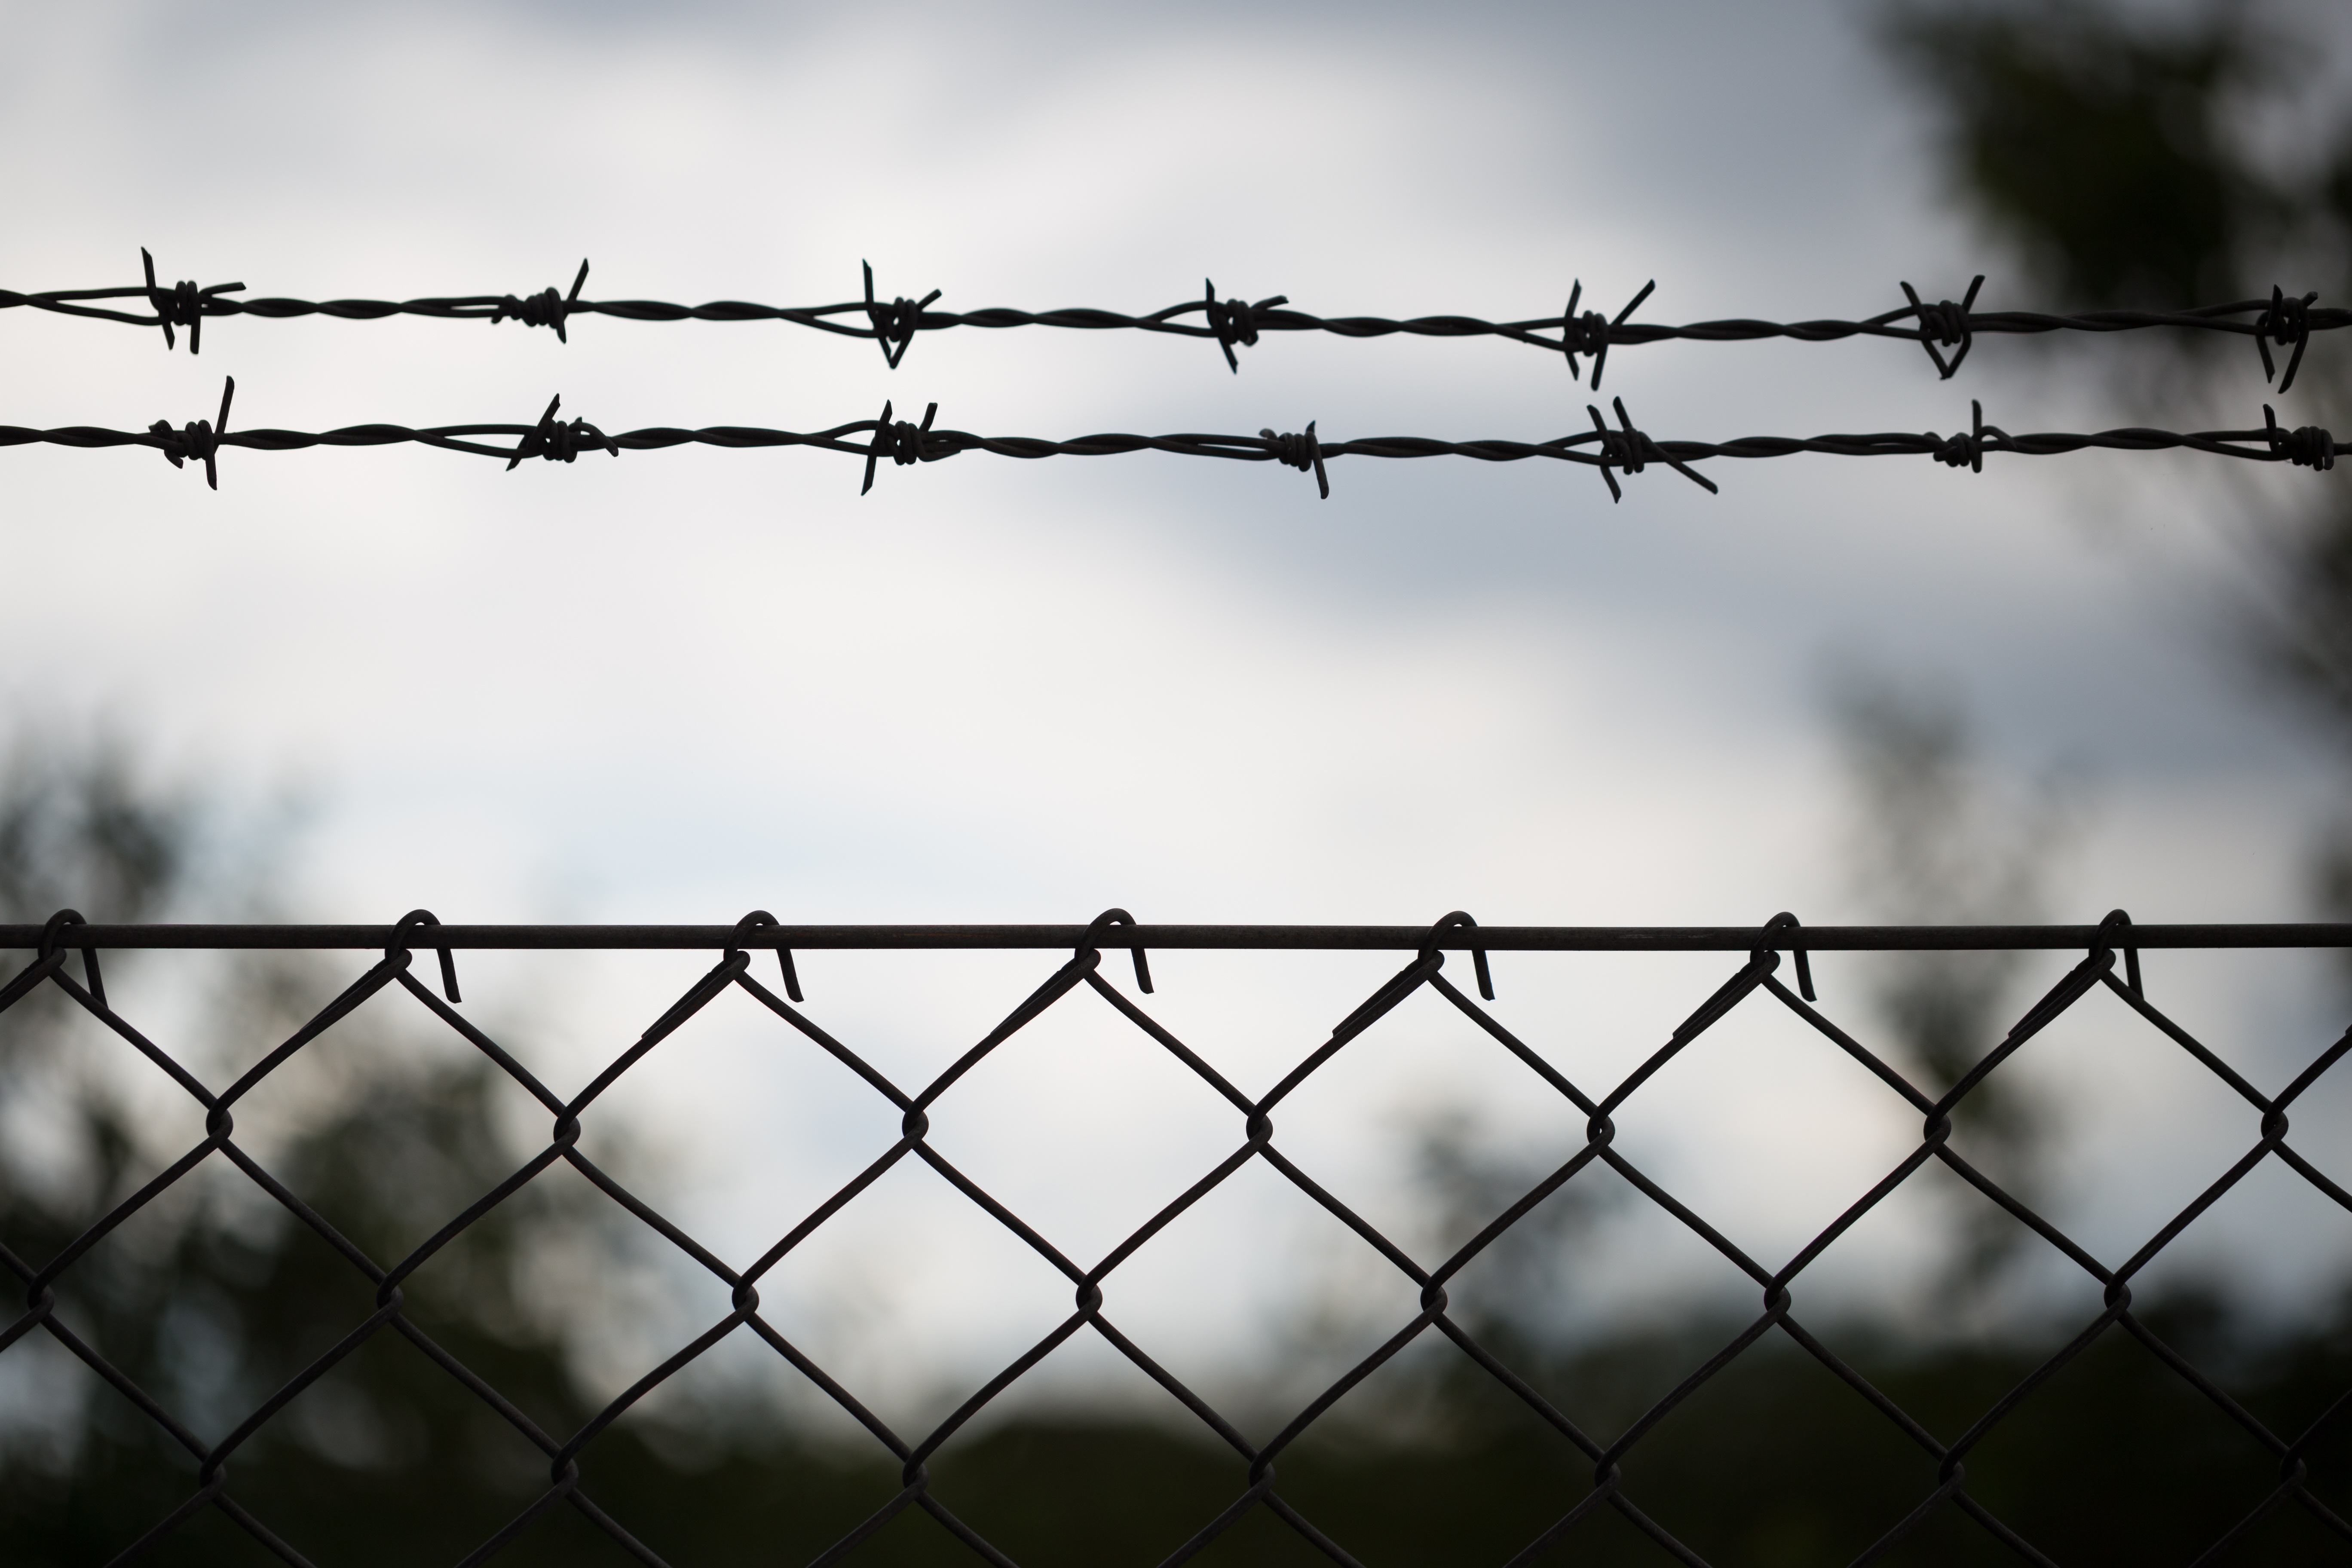
branch, fence, barbed wire, sunlight, steel, wire, line, metal, electricity, security, barbwire, net, barbed, forbidden, danger, safety, private, protection, border, shape, protect, guard, secure, protected, dangerous, defense, boundary, trespassing, barb, no entry, prohibit, outdoor structure, chain link fencing, wire fencing, home fencing